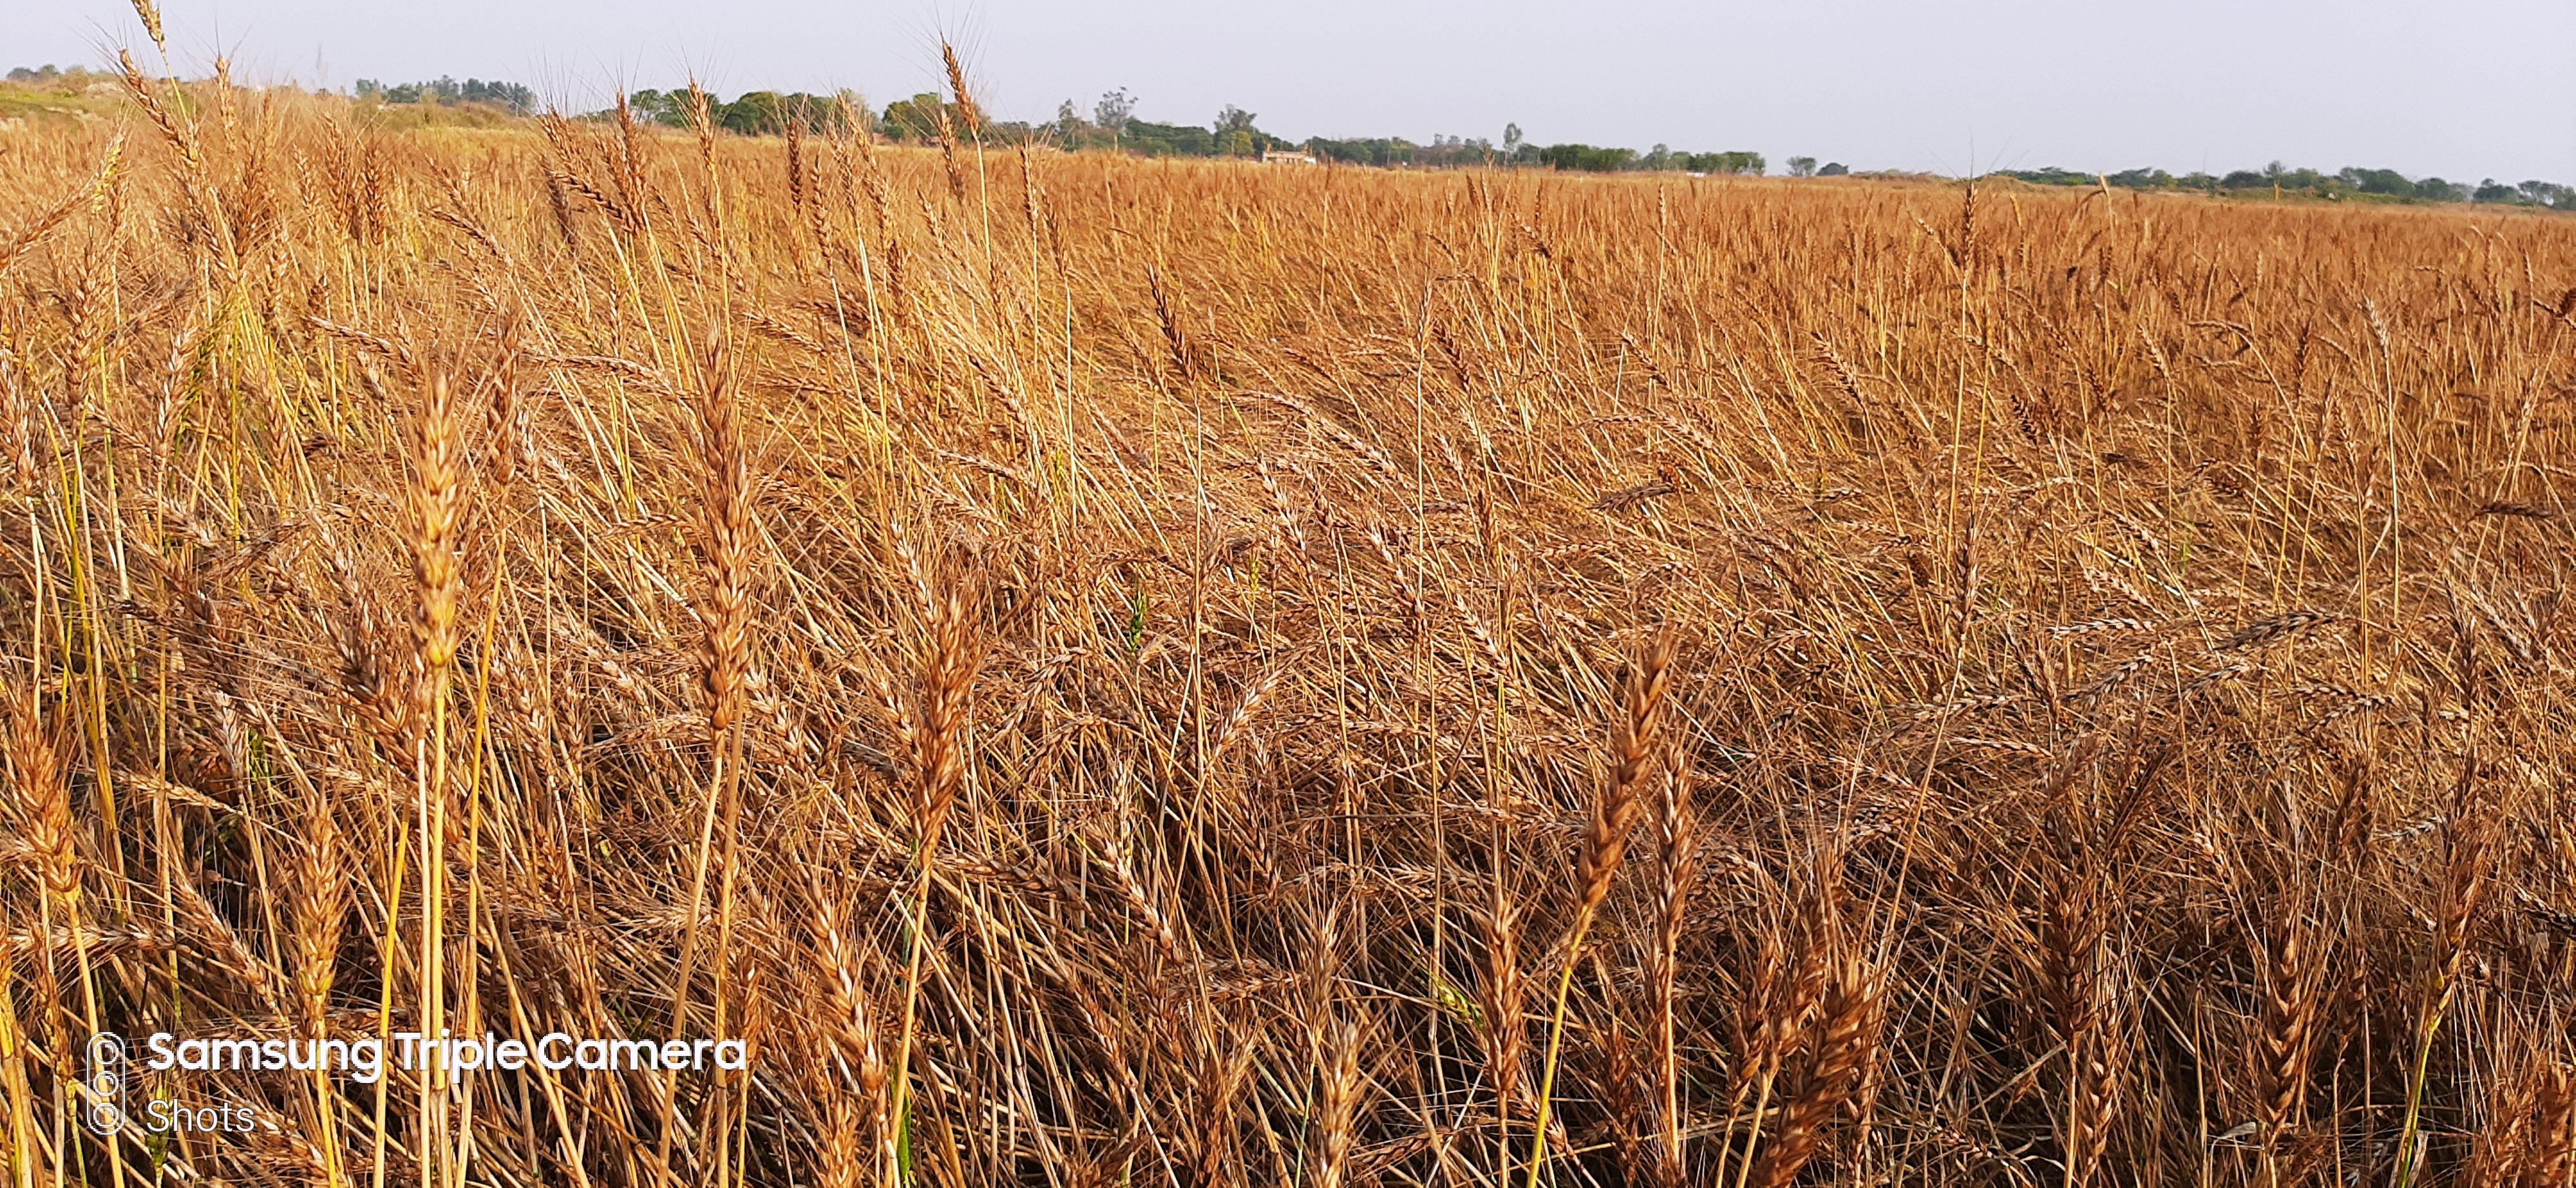
plants, field, plant, prairie, grass, crop, straw, agriculture, grain, grass family, food grain, grassland, wheat, poales, phragmites, rye, flowering plant, cereal, cash crop, teff, durum, triticale, hordeum, harvest, oat, malt